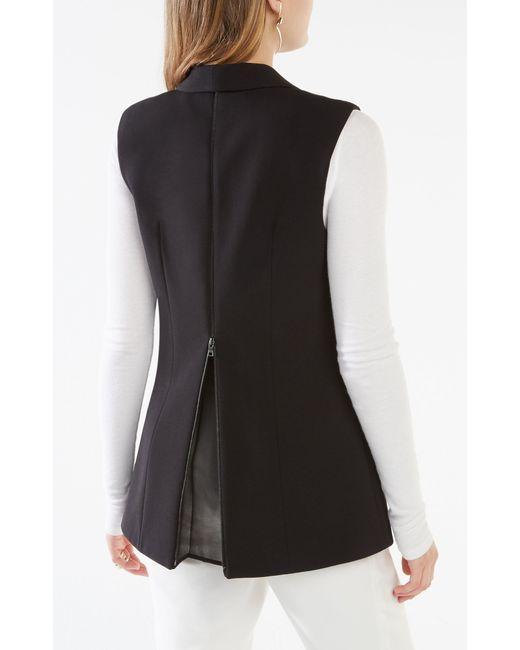
Weste mit doppeltem Knopf und Reverskragen